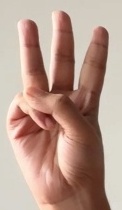
ASL sign: 6